Jörg Haider

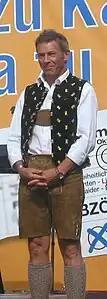
Jörg Haider wearing lederhosen at a meeting of his party BZÖ (2006)

In September 2002, after a special party convention in Knittelfeld (Styria), the so-called Knittelfeld Putsch, Riess-Passer lost the support of many party members. This meeting is also sometimes considered as a rebellion against the members which are currently involved in the government, which was thought to be started or at least supported by Haider. Thus Riess-Passer resigned as Vice Chancellor and Party Chairwoman. With her, Karl-Heinz Grasser, the finance minister, and Peter Westenthaler, the head of the Freedom Party's Parliament Club, also resigned.